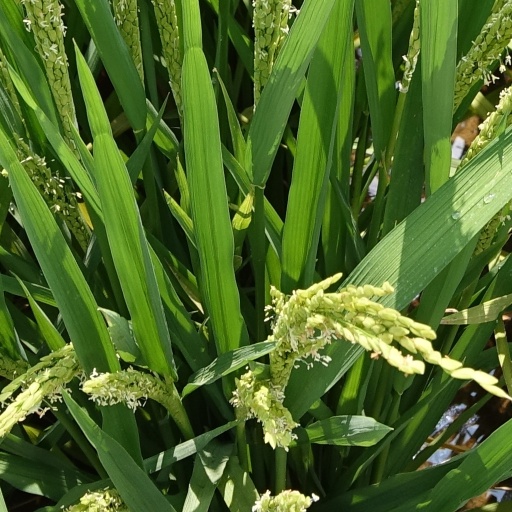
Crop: rice